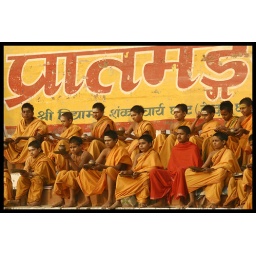
The boy in red is perhaps the leader of this troupe of Bramhin boys performing their morning rituals.